55 Steps

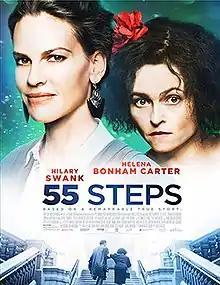
German theatrical release poster

55 Steps is a 2017 German-Belgian drama film directed by Bille August and starring Helena Bonham Carter, Hilary Swank, and Jeffrey Tambor. The film is based on the true story of Eleanor Riese.